Ryōgoku Peter Pan 2018

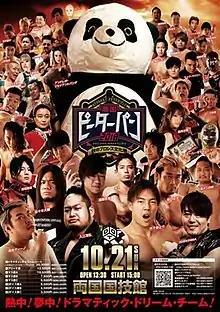
Promotional poster for the event featuring various wrestlers

was a professional wrestling event promoted by DDT Pro-Wrestling (DDT). The event took place on October 21, 2018, in Tokyo at the Ryōgoku Kokugikan. The event, named after the traditional Japanese cultural festivals, featured twelve matches, two of which were contested for championships. The event aired on and was the first Peter Pan event to be held in the fall.